Heliodorus pillar

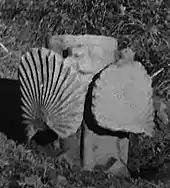
The fan-palm pinnacle Cunningham assumed belonged to the Heliodorus pillar.

When Cunningham first saw it, the pillar was thickly encrusted with ritually applied red paste (vermillion). This encrusted pillar was the object of worship and ritual animal sacrifice. Next to the red-colored pillar was a high soil mound, and on top of the mound a priest had built his home and surrounded it with a compound wall. The locals at the time called the pillar the "Khamba Baba" or "Kham Baba".